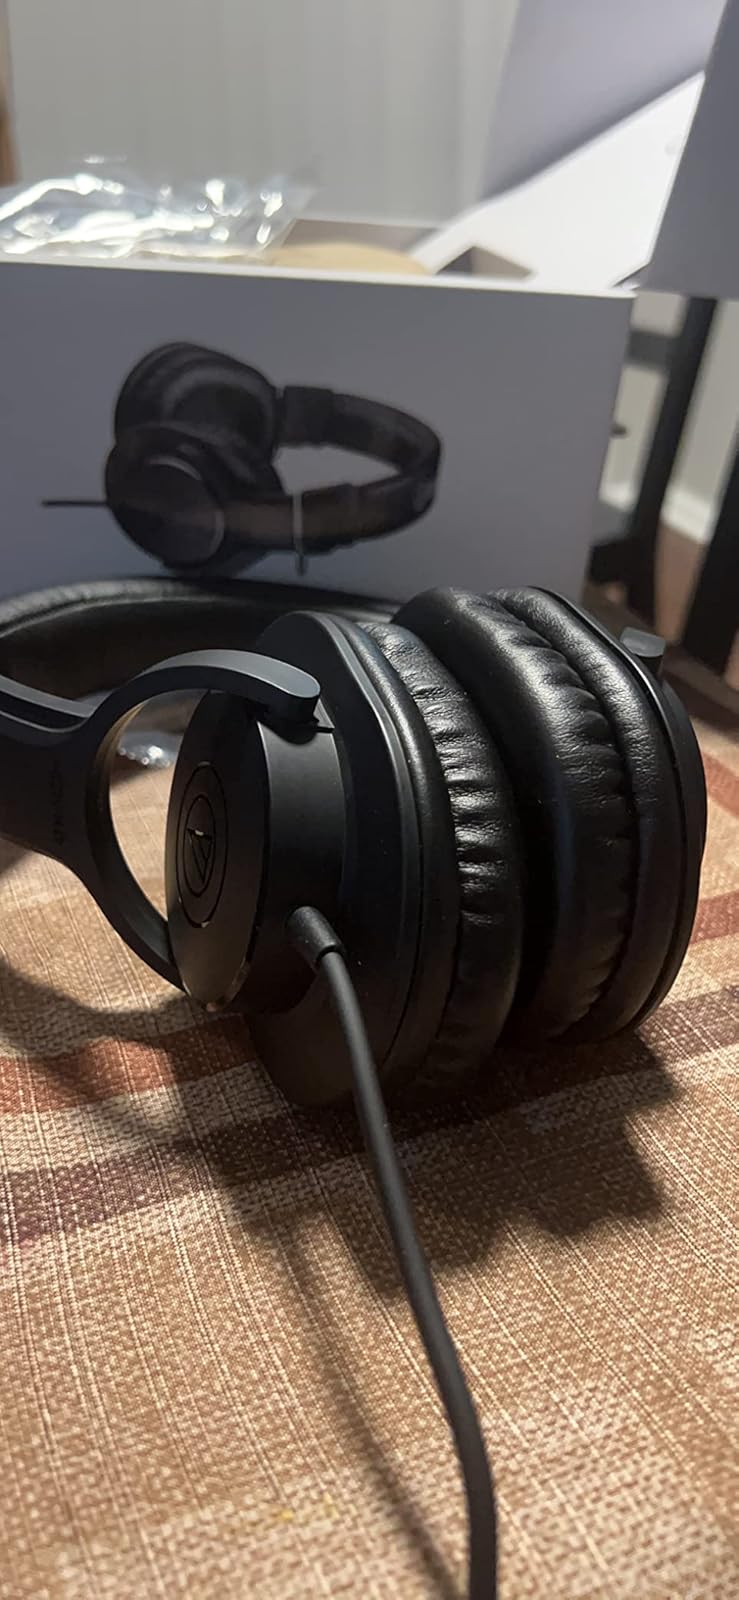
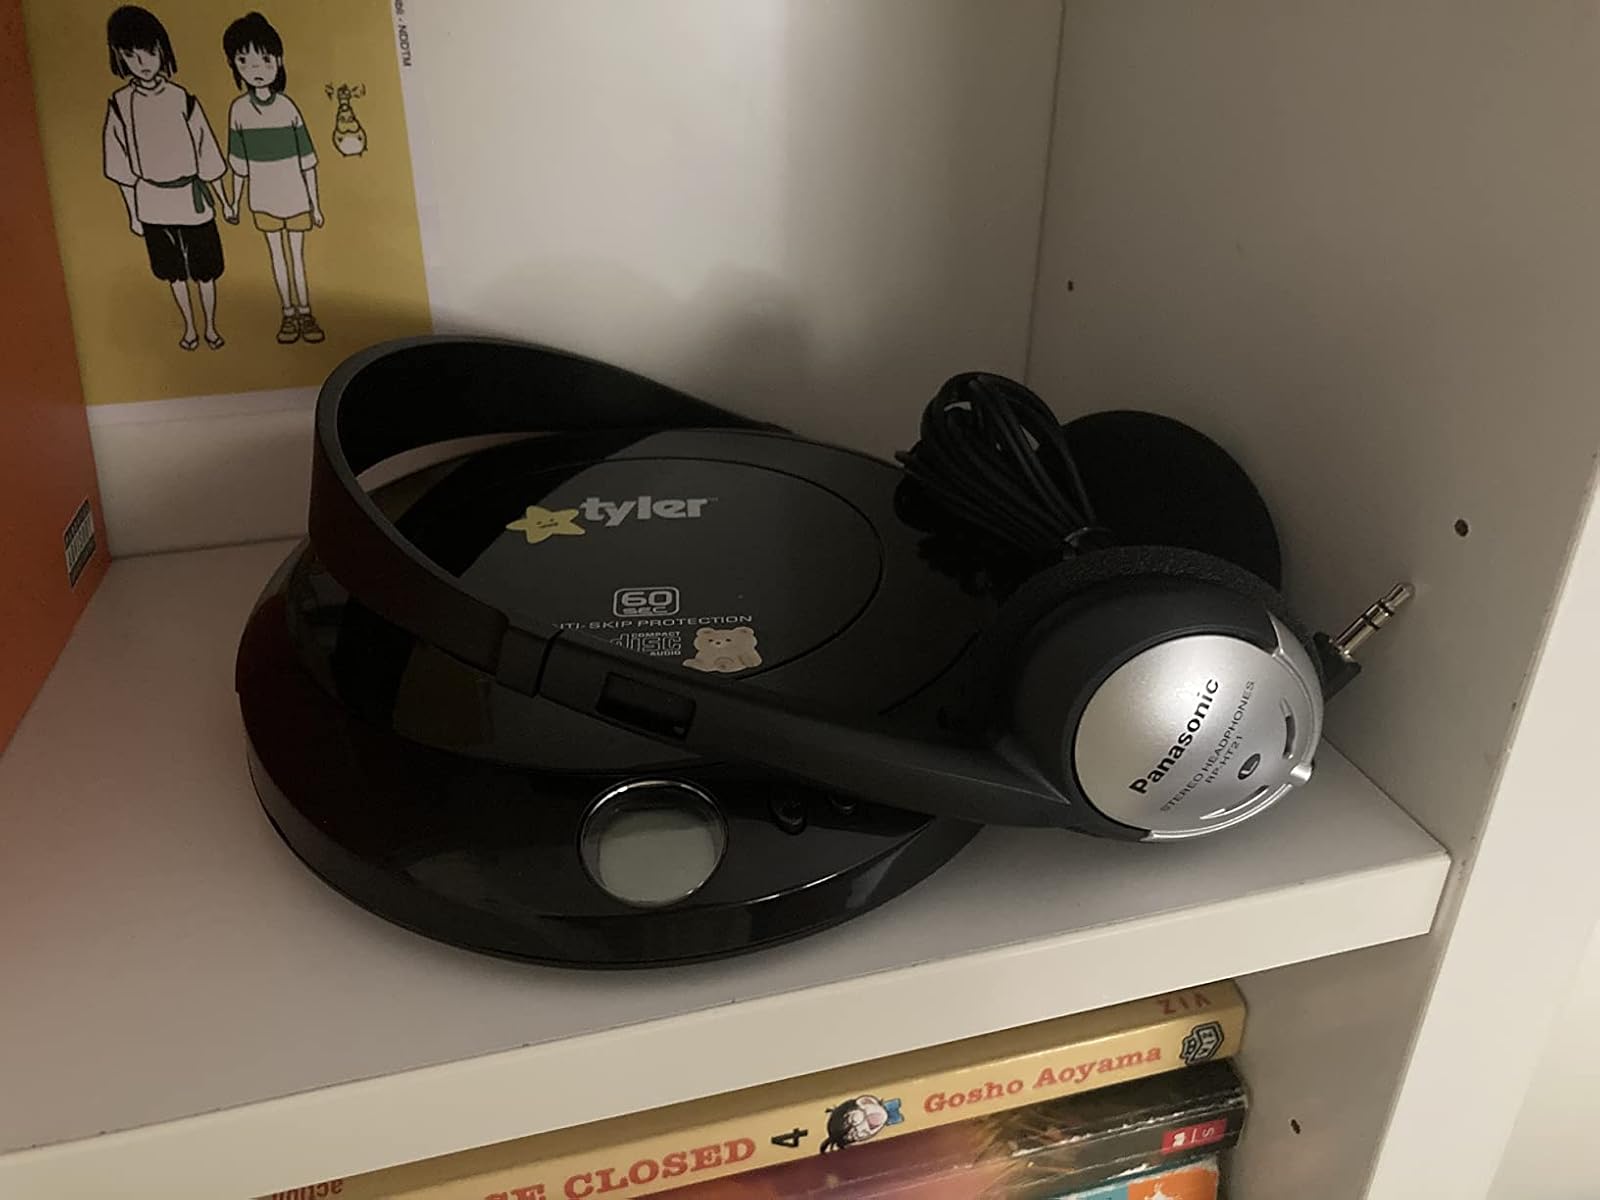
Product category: headphones
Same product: no